Pinkham House

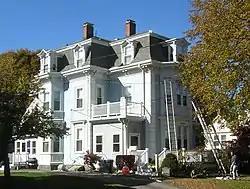

The Pinkham House is a historic house at 79 Winthrop Avenue in the Wollaston Heights neighborhood of Quincy, Massachusetts. The -story wood-frame house was built in the 1870s by George Pinkham, the manager of the Wollaston Land Company, which developed Wollaston Heights, and is the only house in Quincy that has a direct association with the Pinkham family. The house is a handsome example of Second Empire styling, with a dormered flared mansard roof, quoined corners, and bracketed eaves.